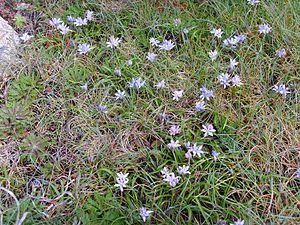
Groupe de Scilla verna, Beg ar Van, Cléden-Cap-Sizun, Finistère, France
La scille de printemps est une plante à fleurs de petite taille appartenant à la famille des Liliaceae selon la classification classique, à celle des Hyacinthaceae selon la classification phylogénétique APG II et à celle des Asparagaceae selon la classification phylogénétique APG III.